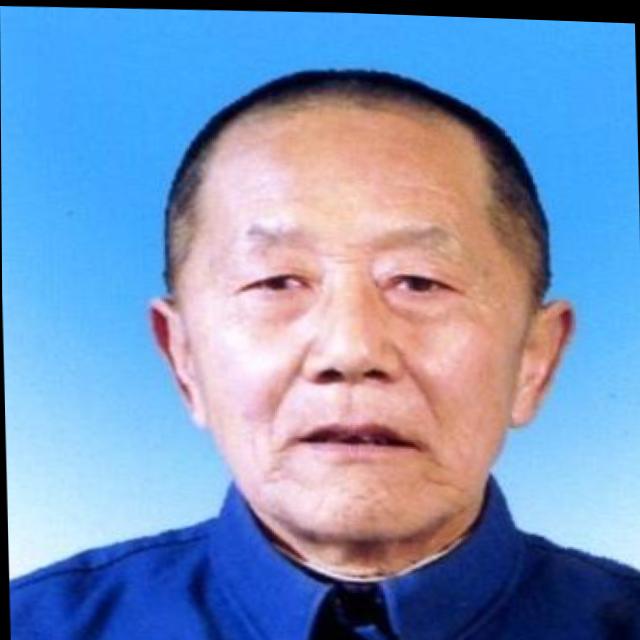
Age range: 65+